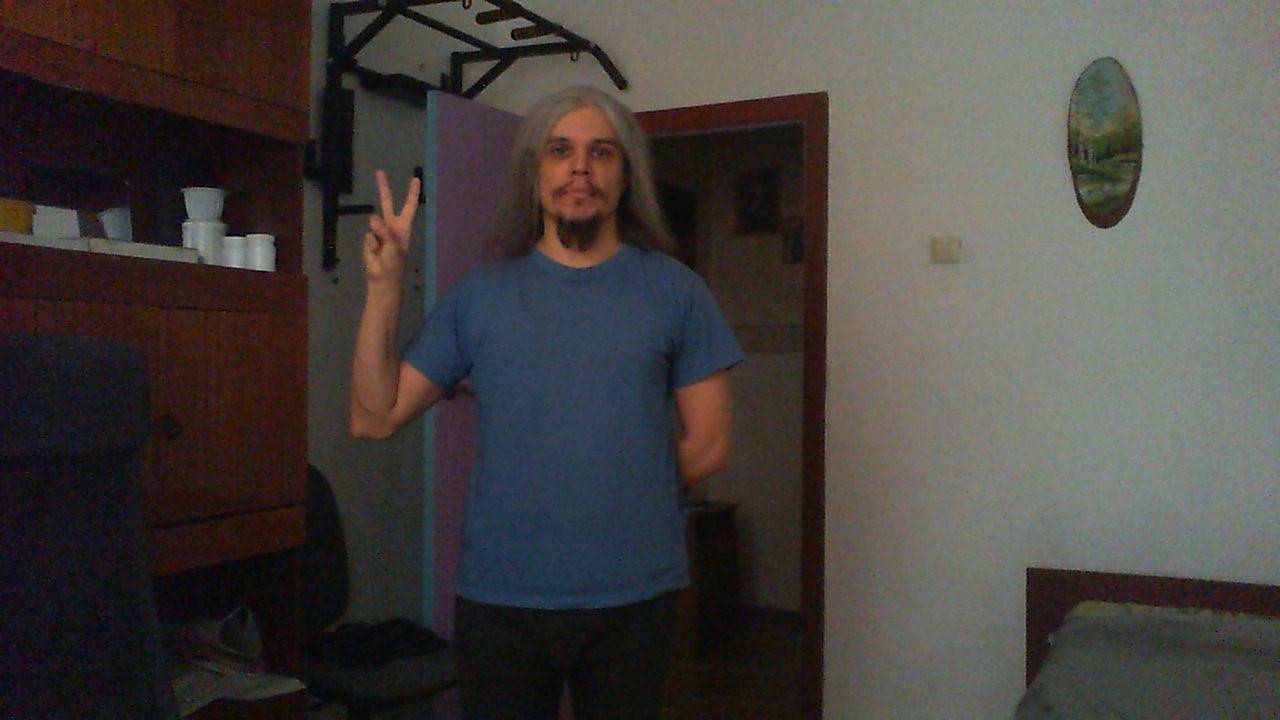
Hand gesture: peace